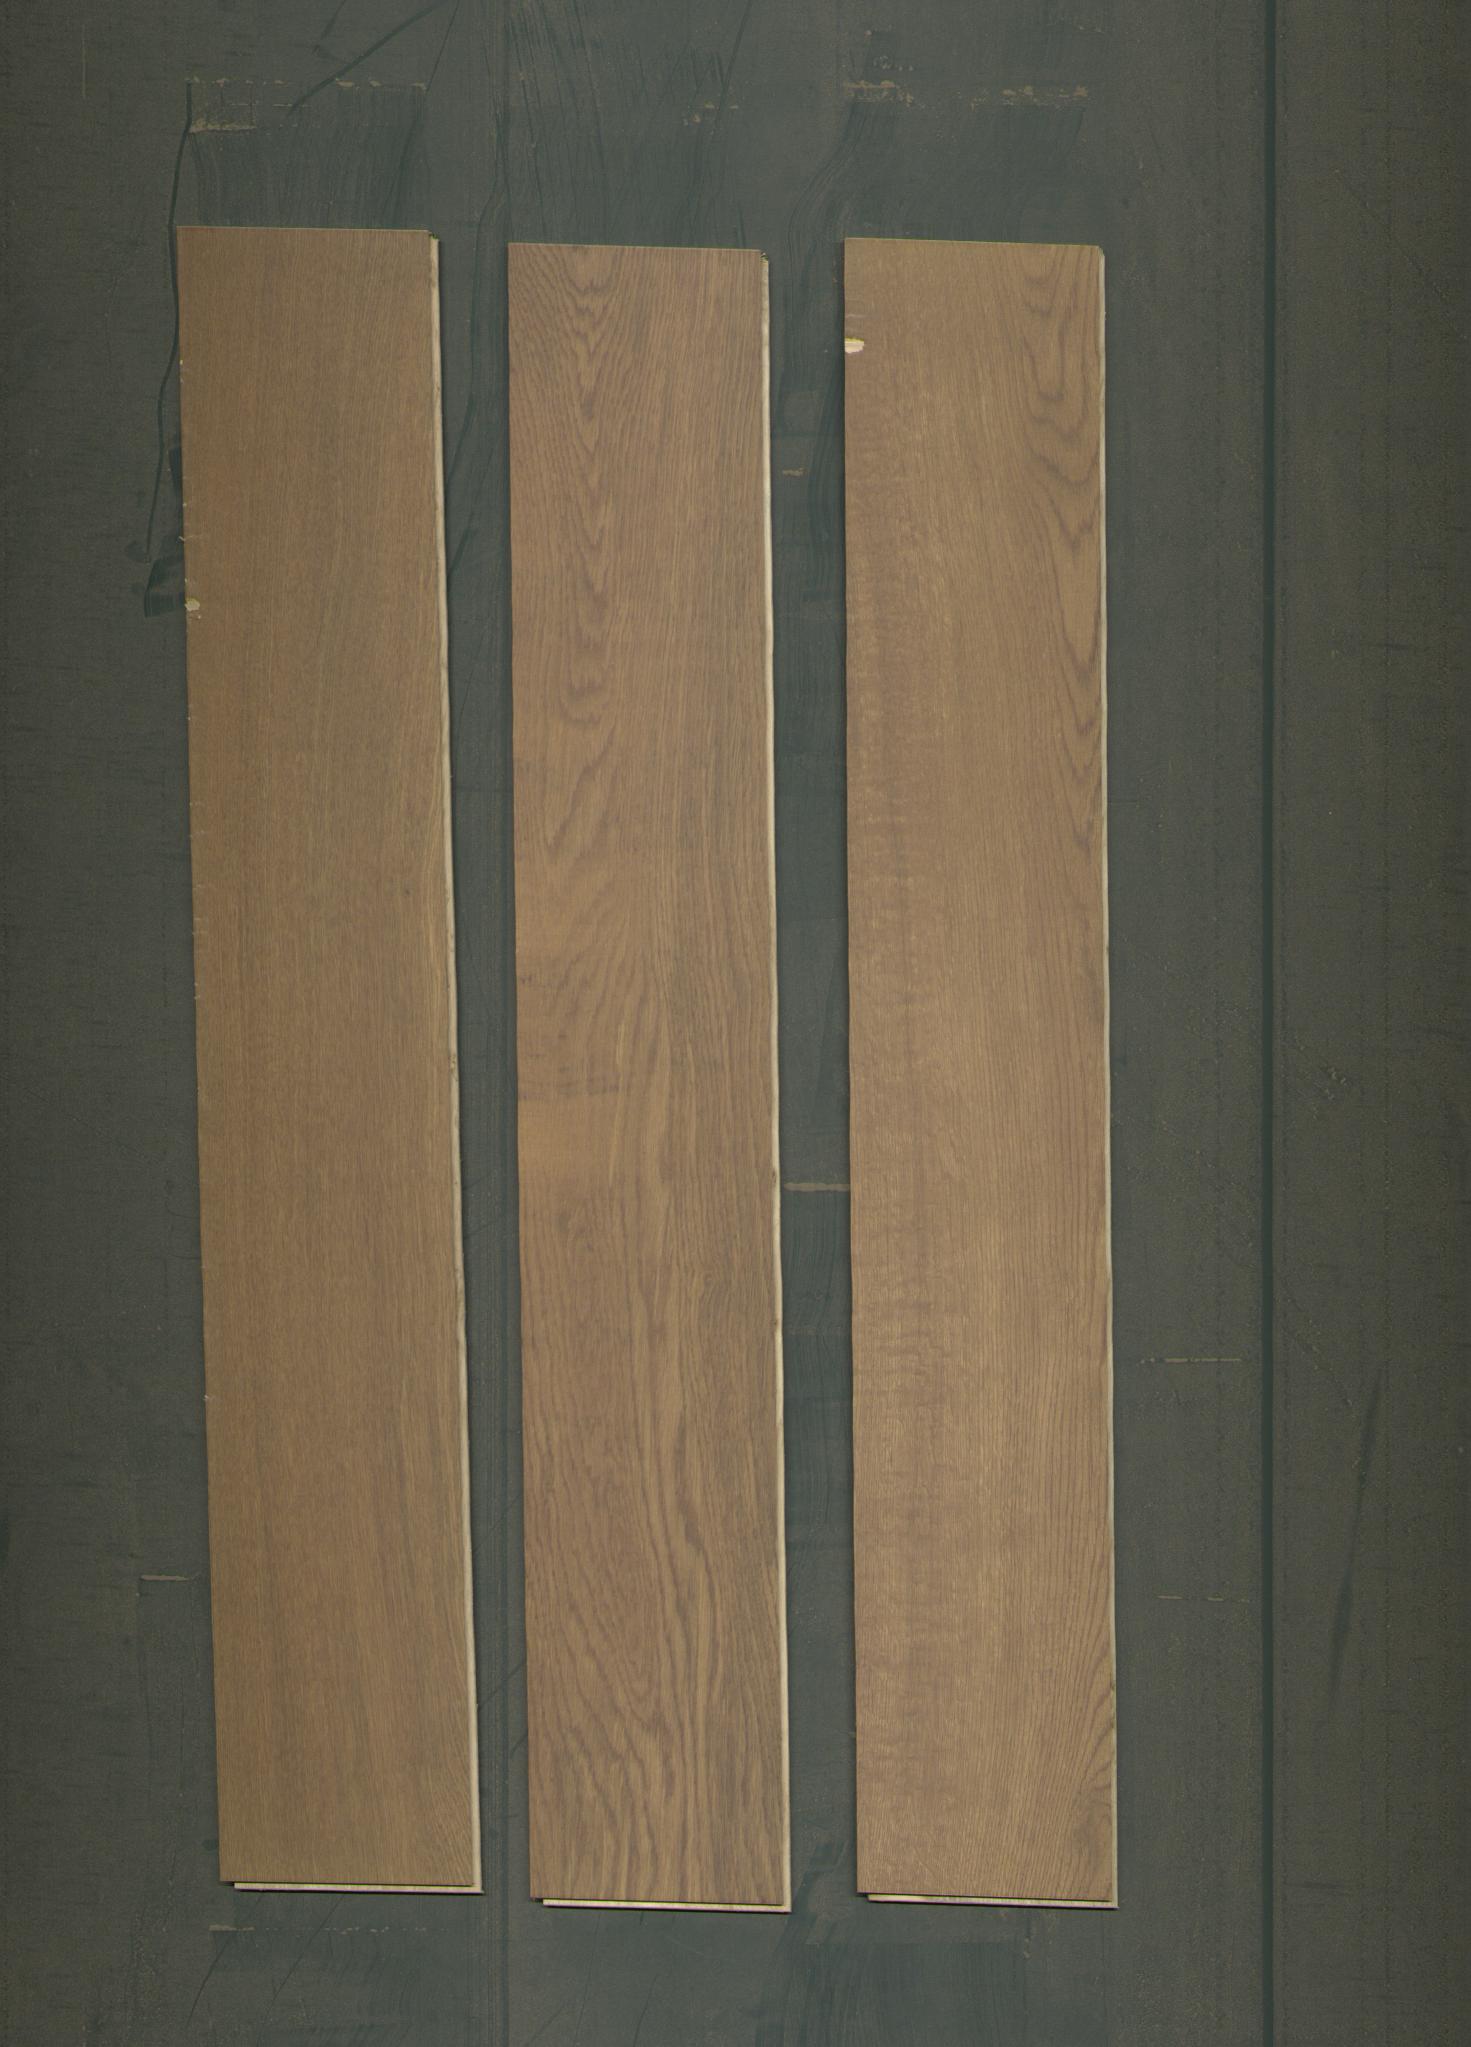
Label: mixers